Bombay Company

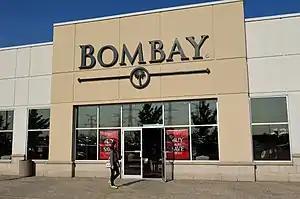
A Bombay Company store in Canada

The Bombay Company is an American furniture and home accessories retailer owned (since 2021) by an undisclosed LLC. At one time a chain of over 500 stores headquartered in Fort Worth, Texas, Bombay Company was relaunched in 2012 as an online store. After its owners arranged a new licensing deal, a second online re-launch was planned for the High Point Market in April 2018. However, by March 2019, the online sales function of their website was still not active.